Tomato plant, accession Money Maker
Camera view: horizontal (90 deg, fisheye); turntable rotation: 270 degrees
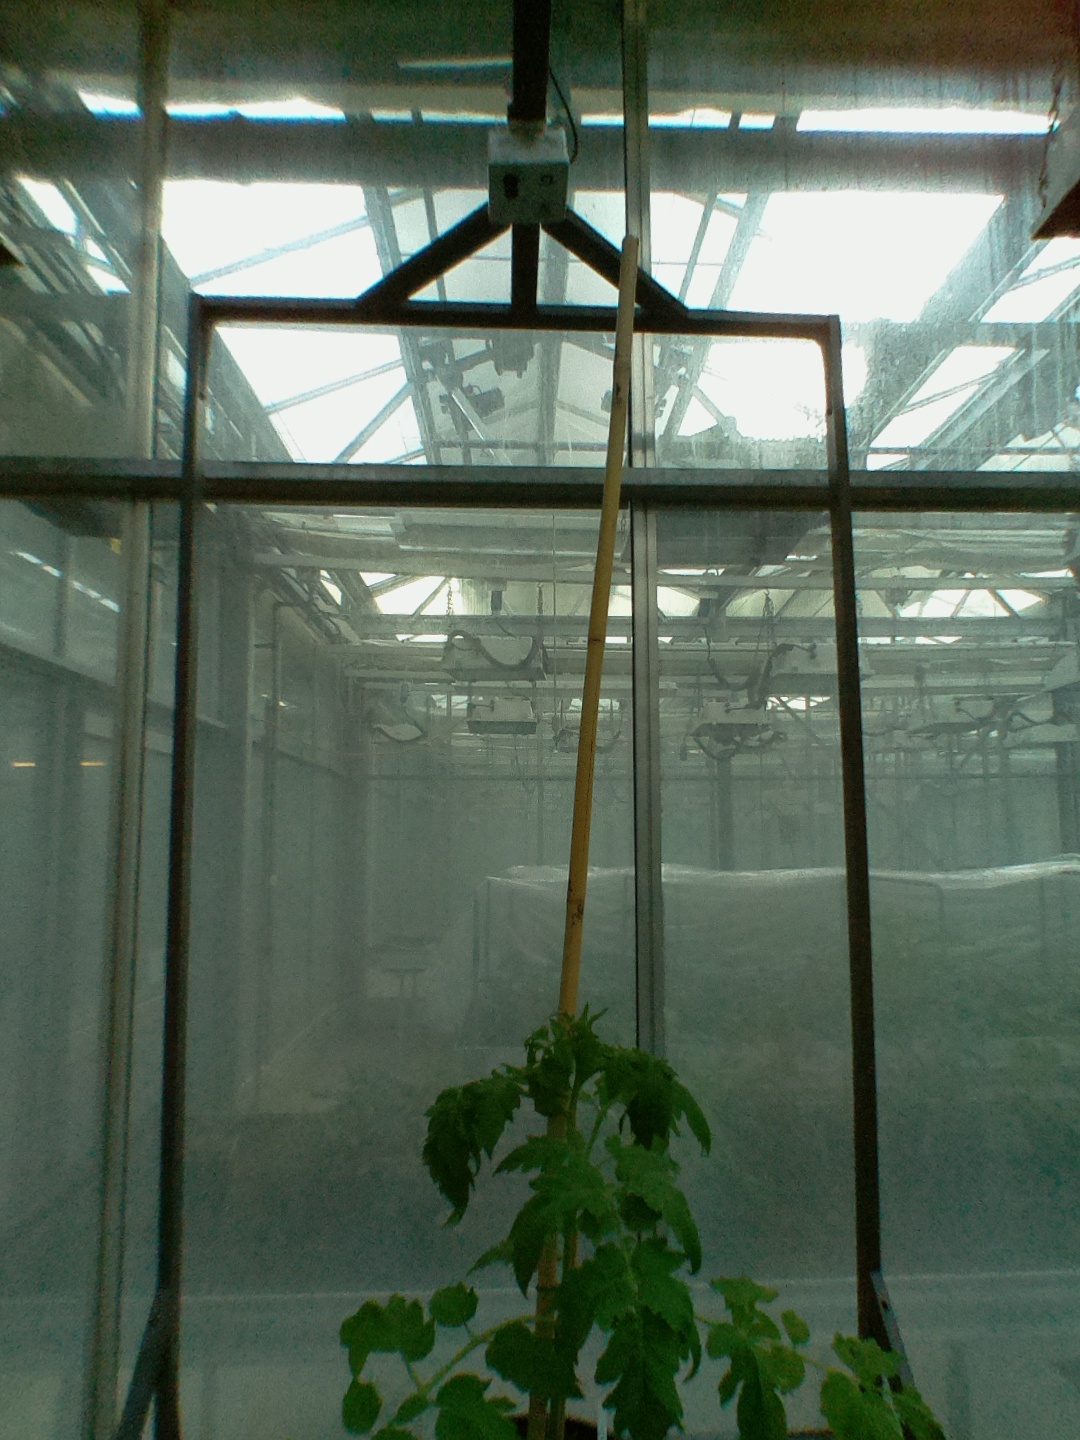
BBCH growth stage 15: 10 of true leaves visible